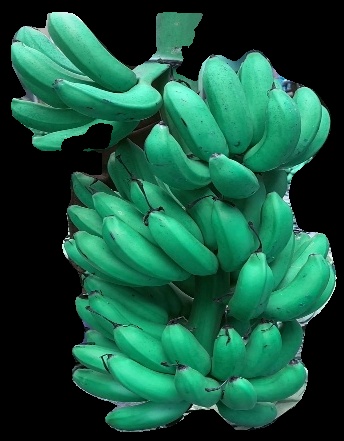
Variety: rasbale
Grade: grade1